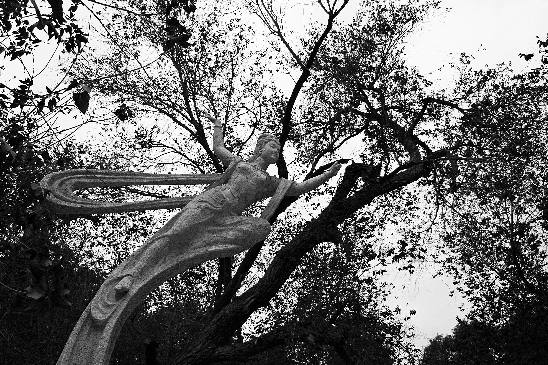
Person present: No